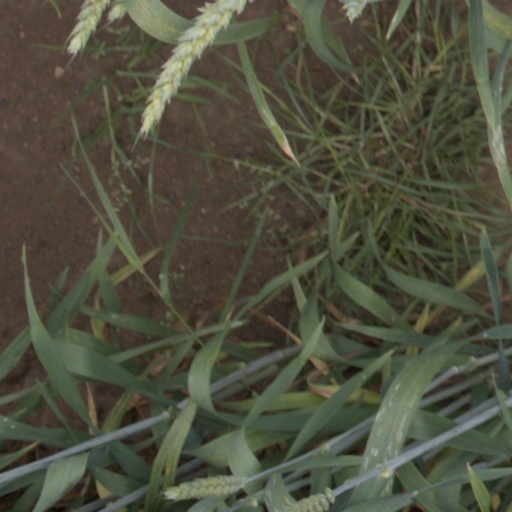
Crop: wheat